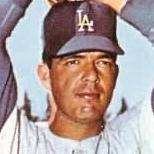
Age: 26